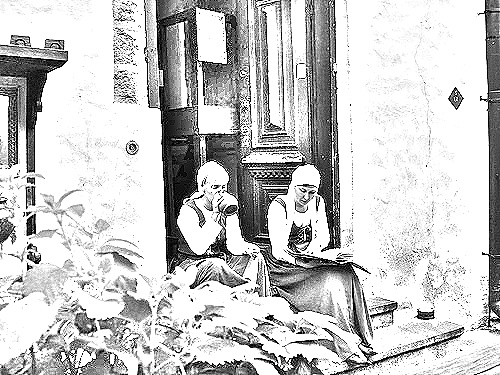
Portrait style: Sketch Portrait